Lucky Legs

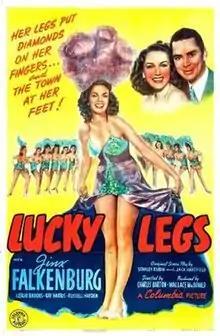
Theatrical release poster

Lucky Legs is a 1942 American comedy film directed by Charles Barton and written by Stanley Rubin and Jack Hartfield. The film stars Jinx Falkenburg, Leslie Brooks, Kay Harris, Russell Hayden, Elizabeth Patterson and William Wright. The film was released on October 1, 1942, by Columbia Pictures.